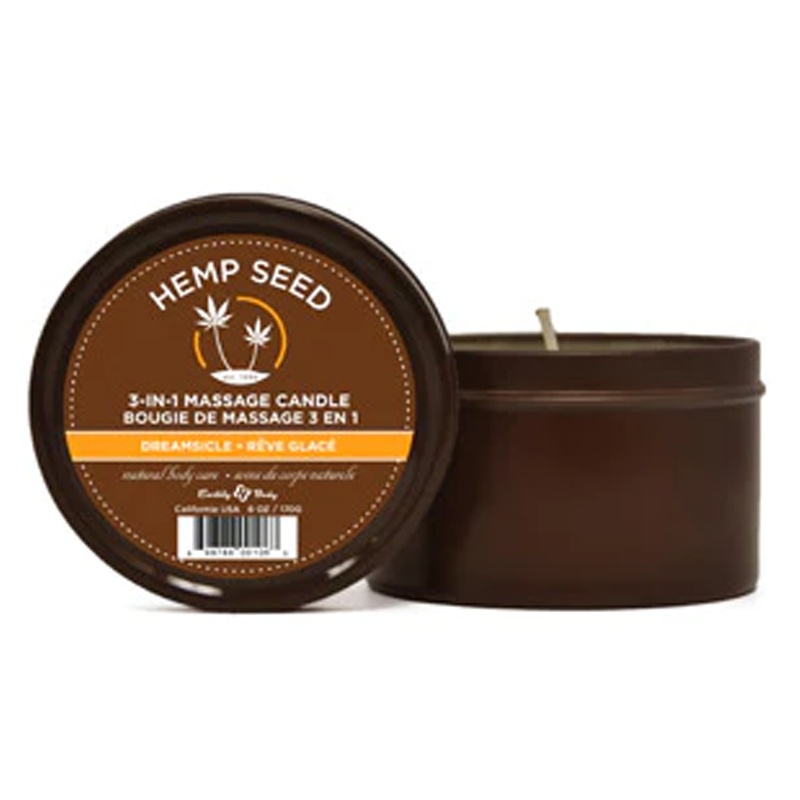
3-in-1 Massage Candle Dreamsicle 6 oz / 170 g
Set a calming ambiance and enjoy a relaxing massage with a single product. Our unique candles melt into a warm massage oil that gently absorbs into the skin, leaving it well moisturized and feeling silky soft. KEY BENEFITS: Nourishes and protects the skin Delivers hydration and long-lasting moisture Soothes dry and parched skin Adds a calming ambiance to any room SIZE: 6 oz
Brand: Earthly Body
Category: Health & Beauty > Personal Care > Massage & Relaxation